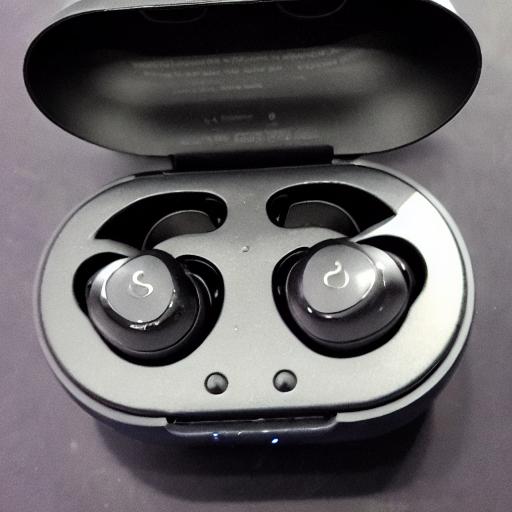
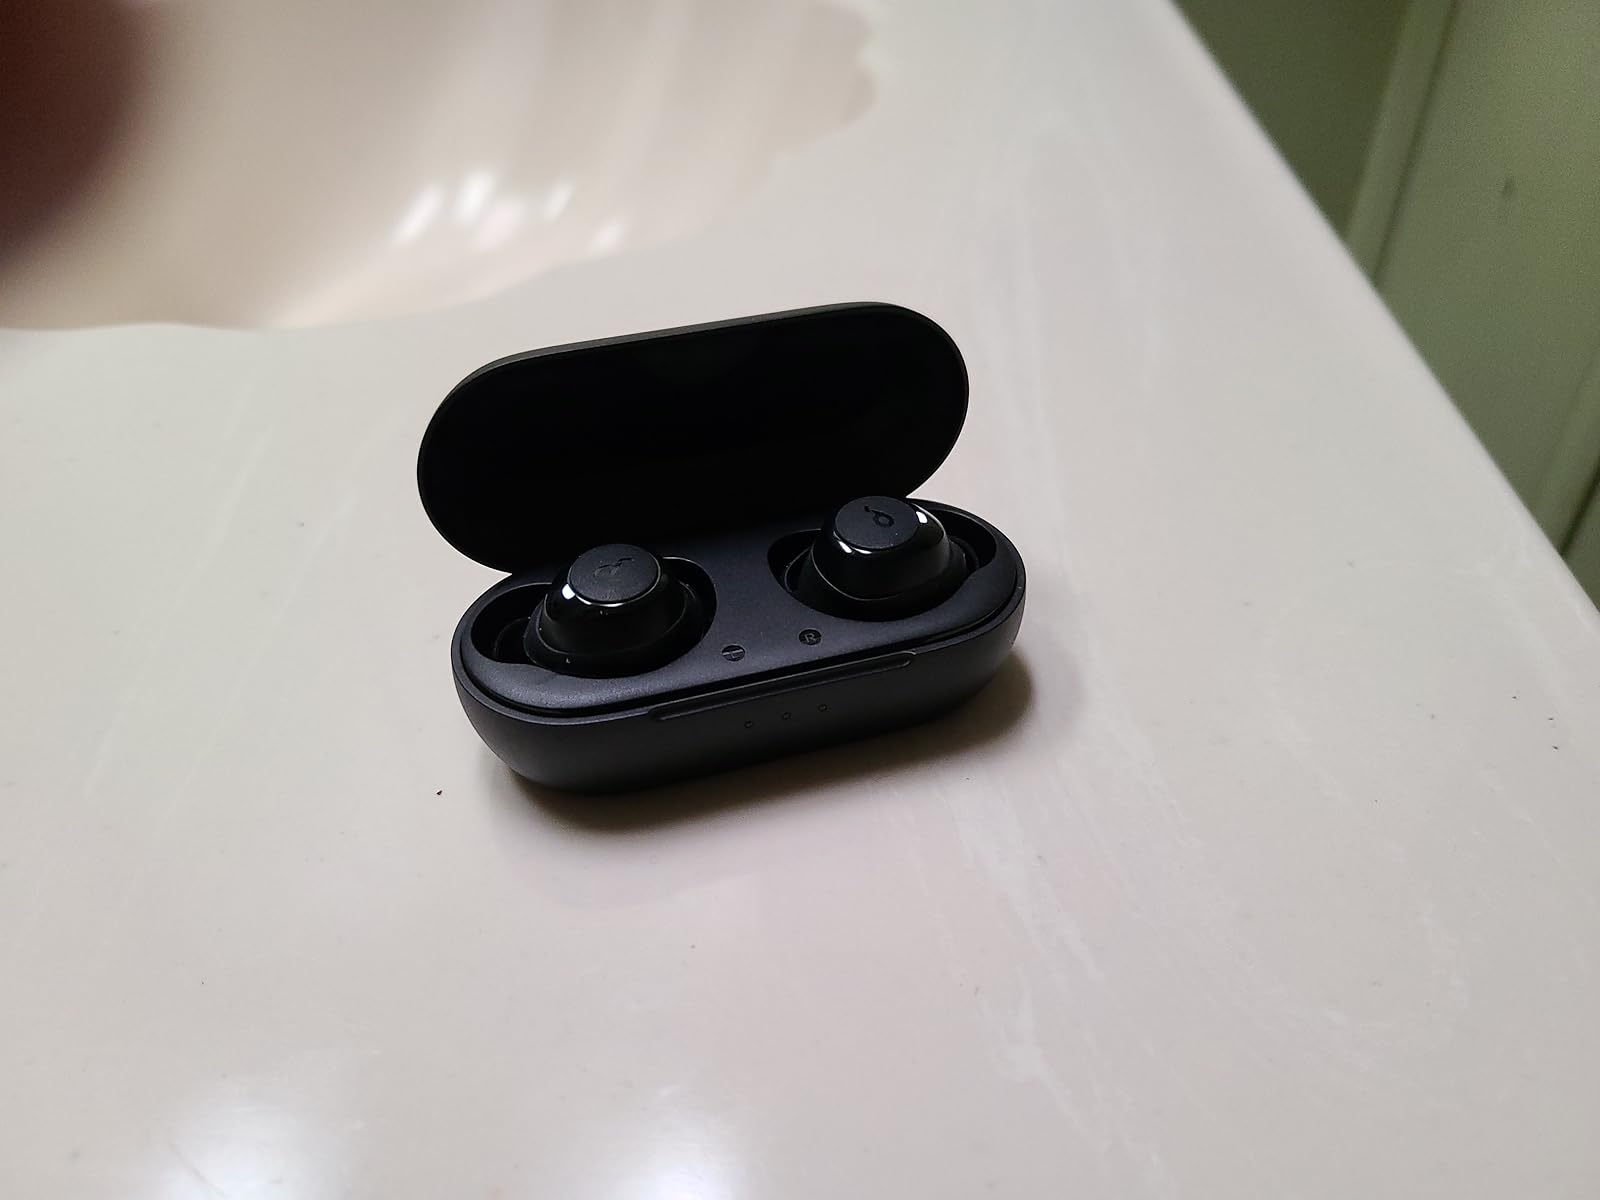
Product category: earbuds
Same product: no